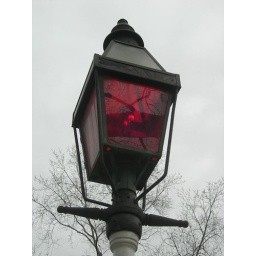
Red lamp above an alarm box